The Law (1959 film)

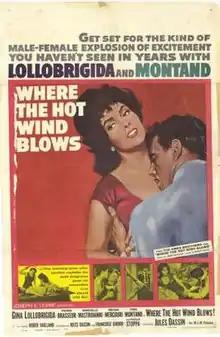
Film poster

The Law (and originally released in America as Where the Hot Wind Blows) is a 1959 French-Italian film directed by Jules Dassin.